Henrieville, Utah

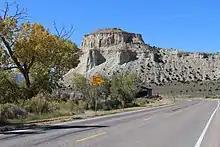
View to the west of Henrieville

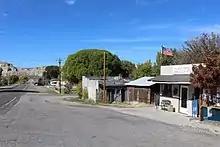
U.S. Post Office in Henrieville

Henrieville is in southern Garfield County, along Utah State Route 12. It is southeast of Bryce Canyon City and southwest of Escalante. Cannonville, the closest neighboring town, is to the west on Route 12.